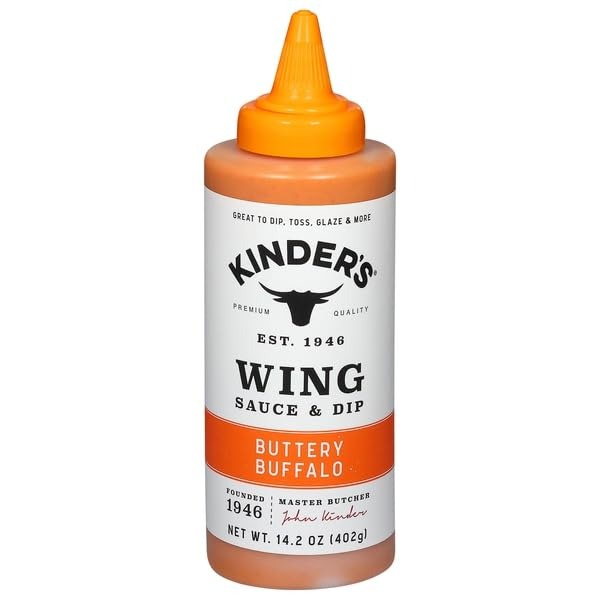
Item Name: Kinder's, Buttery Buffalo Wing Sauce & Dip, 14.2 Ounce
Product Description: Snack Food Dips And Spreads
Value: 14.2
Unit: Ounce

Price: 4.98